Sports in Asia

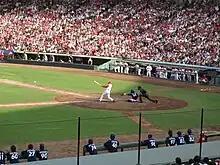
A Nippon Professional Baseball match in Hiroshima

Bandy is a growing sport in Asia. While traditional in some former Soviet republics, especially Kazakhstan (bandy is the only team sport in which Kazakhstan has captured World Championship medals), it is more or less new in some other ones. President Tsakhiagiin Elbegdorj invited the Mongolian national team after its bronze medal in Division B of the 2017 World Championship. Japan also reached the semi-final. Consequently, Mongolia beat them in the bronze match. China started to compete in the World Championship in 2015 and the women's national team in 2016. Both Division B of the men's tournament 2018 and 2018 Women's World Championship (in which Japan plan to debut) will be played in China, which will be the first time either tournament is held in a totally Asian country (the area north and west of the Ural River is located in Europe, thus Kazakhstan, where the 2012 World Championship was held, is a transcontinental country). In September 2017 it was announced that an FIB office for development and marketing in Asia would open in Harbin. Apart from the countries mentioned, Afghanistan, Armenia, India and Kyrgyzstan are also FIB members. In the Philippines an attempt started in 2016 to introduce rink bandy. FIB is especially interested in having South Korea join the bandy community. As of 2017 negotiations are ongoing.